Ptinus sexpunctatus

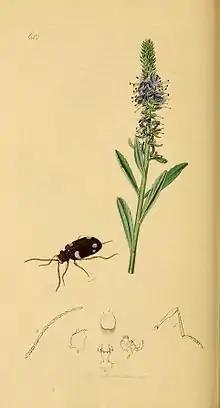
"Ptinus sexpunctatus" in "British Entomology"

"P. sexpunctatus" is one of eleven species of Ptinid in the subgenus "Gynopterus". The subgenus was first described by Mulsant and Rey in 1868.